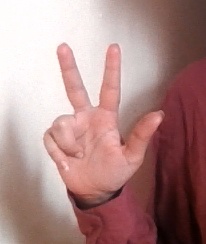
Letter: al